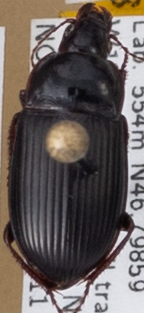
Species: Amara obesa
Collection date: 2023-07-11
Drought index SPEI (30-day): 2.09
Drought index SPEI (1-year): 0.32
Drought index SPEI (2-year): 0.47